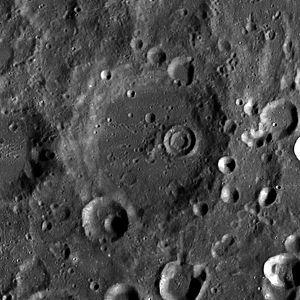
Bell est le nom d'un cratère d'impact sur la face cachée de la Lune. Le nom fut officiellement adopté par l'Union astronomique internationale en 1970, en référence à Alexander Graham Bell.